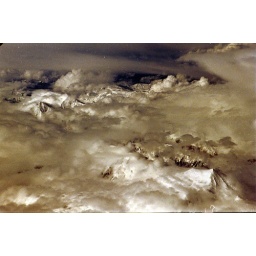
mountains in the clouds